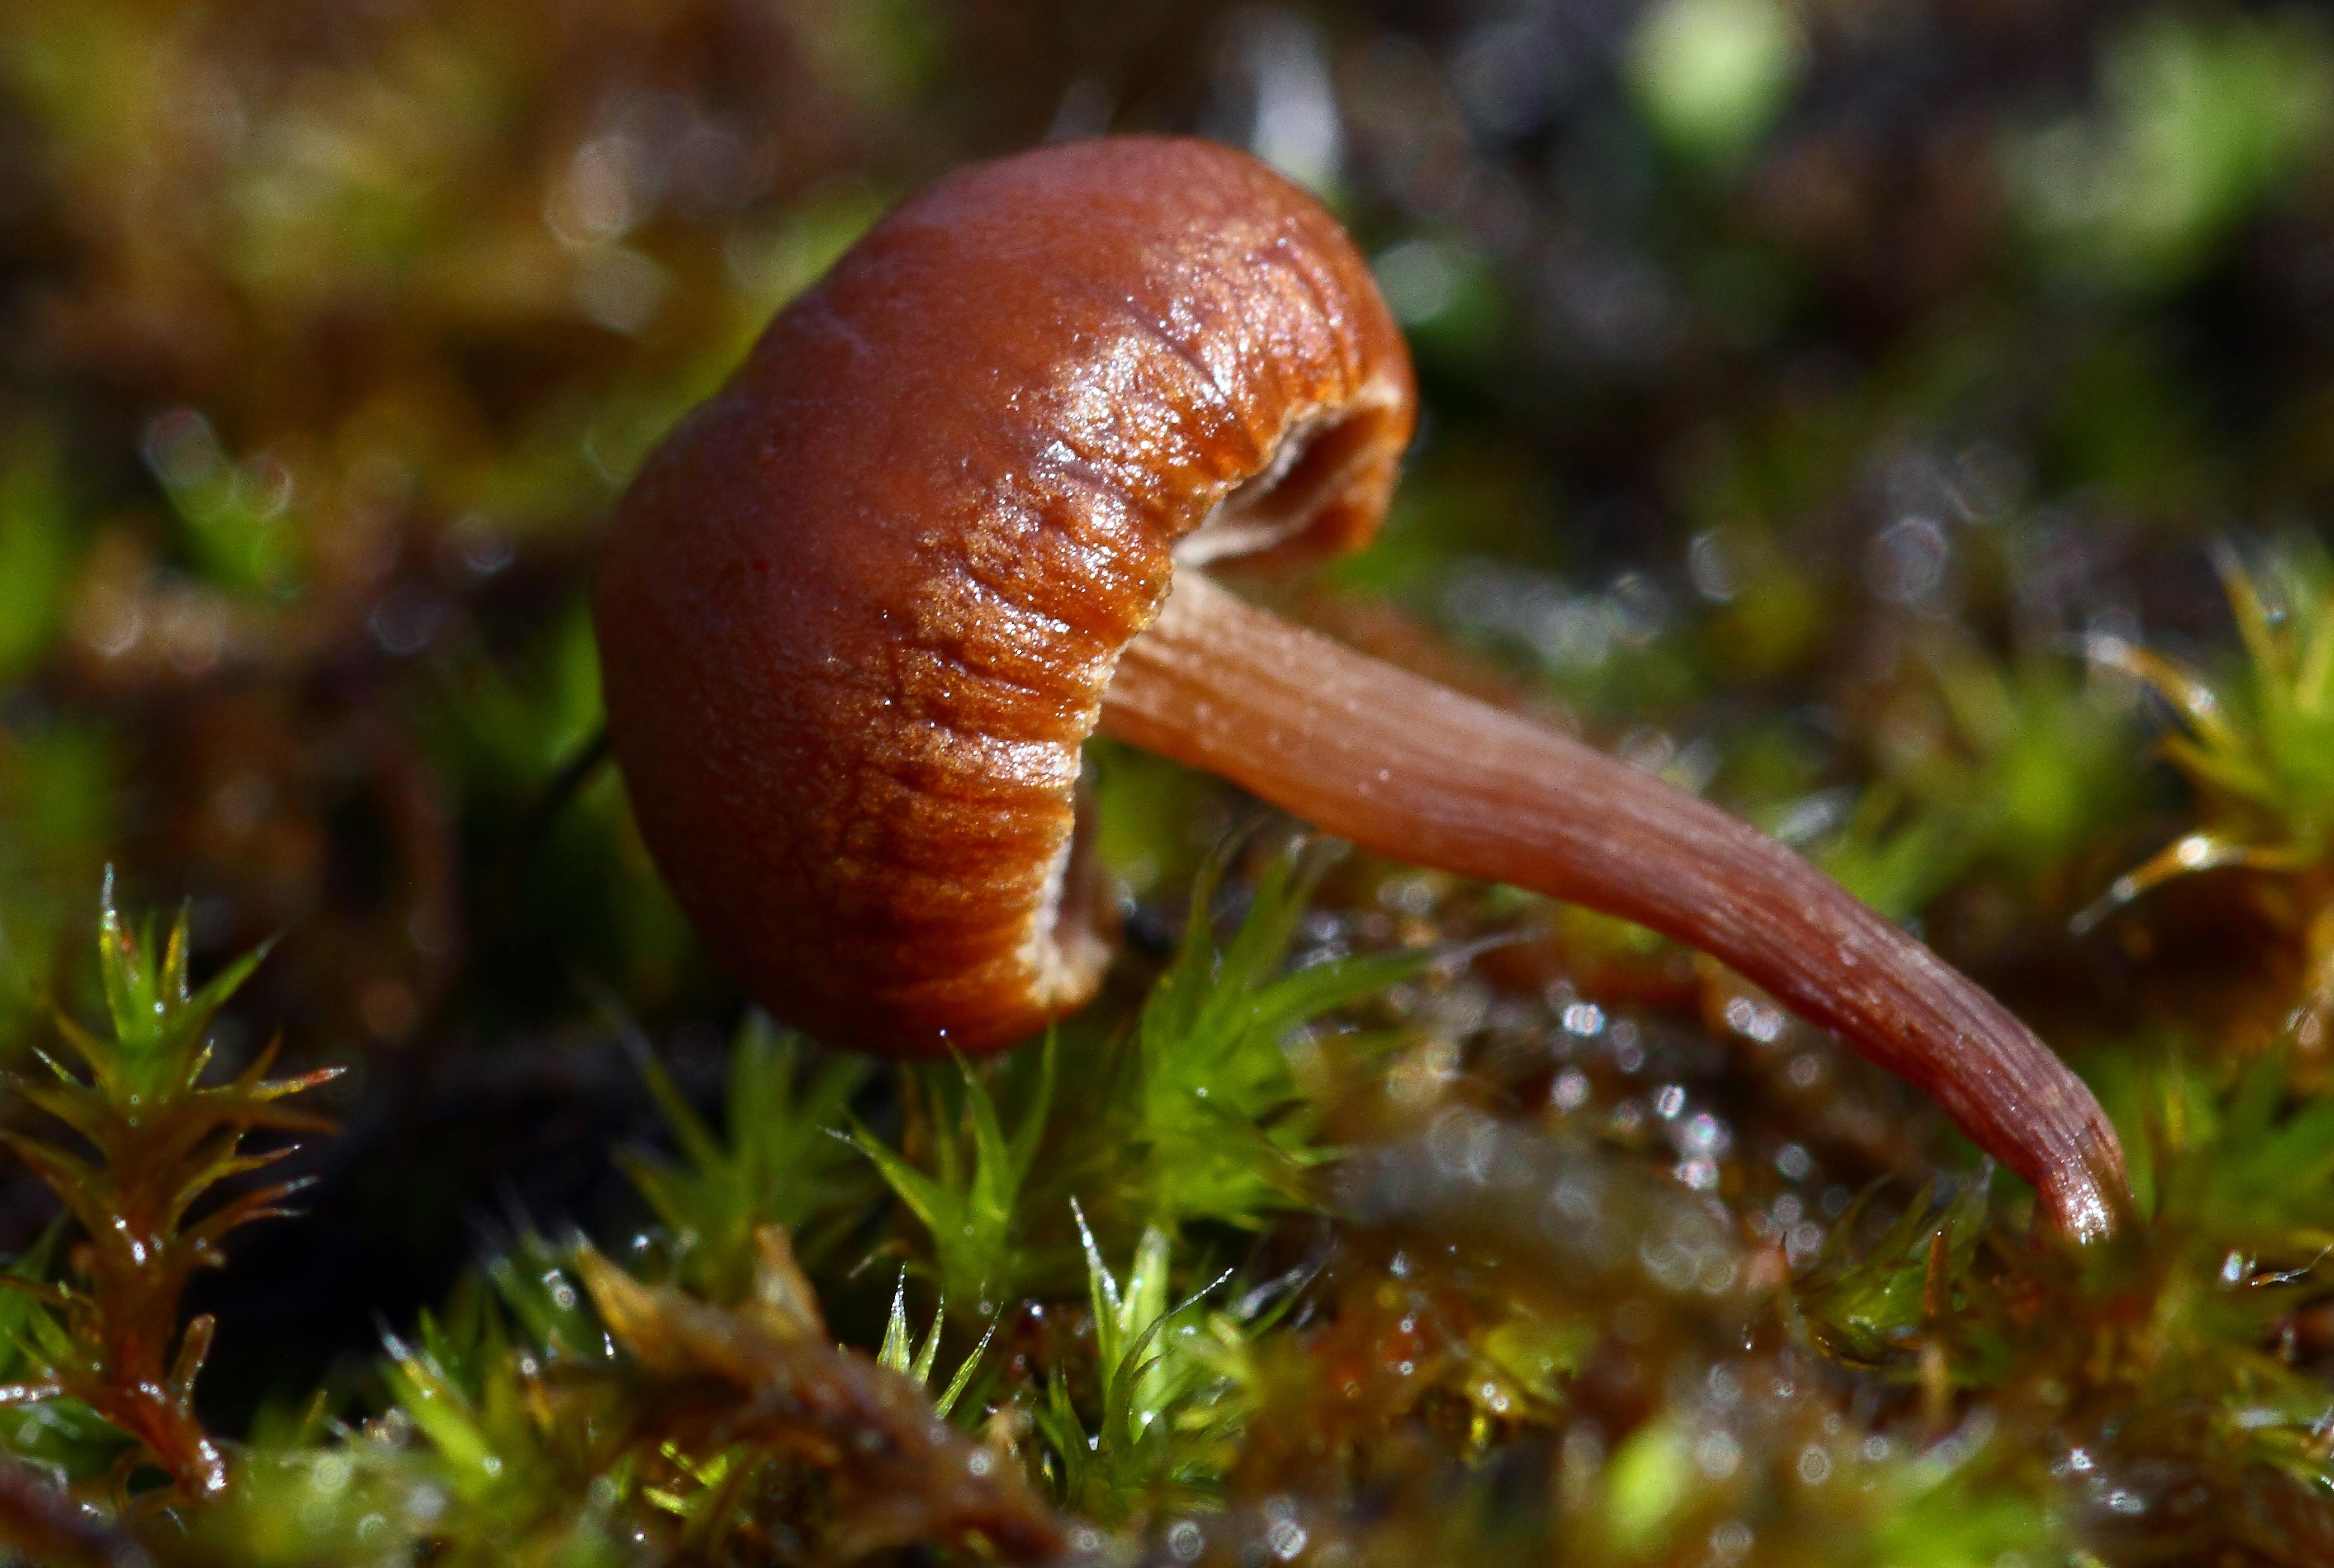
nature, wildlife, macro, fauna, invertebrate, close up, naturaleza, slug, ggl1, gaby1, xovesphoto, varios, some, canoneos550d, gphoto, canon10mm, macro photography, medicinal mushroom, snails and slugs